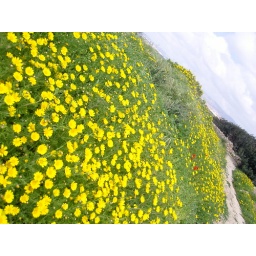
Just Pretty Yellow flowers with the odd rouge red Poppy in the bank, Photo taken Mid March